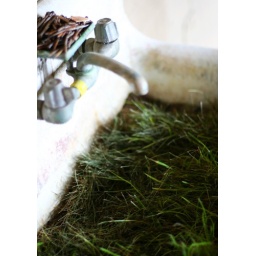
grass in tub